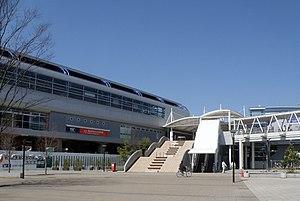
La gare de Nagareyama-ōtakanomori est une gare ferroviaire japonaise située dans la ville de Nagareyama dans la préfecture de Chiba. Elle est gérée par la JR East et la Metropolitan Intercity Railway Company.